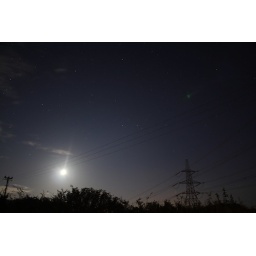
Look mummy, there's an aeroplane in the sky